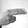
ASL letter: H